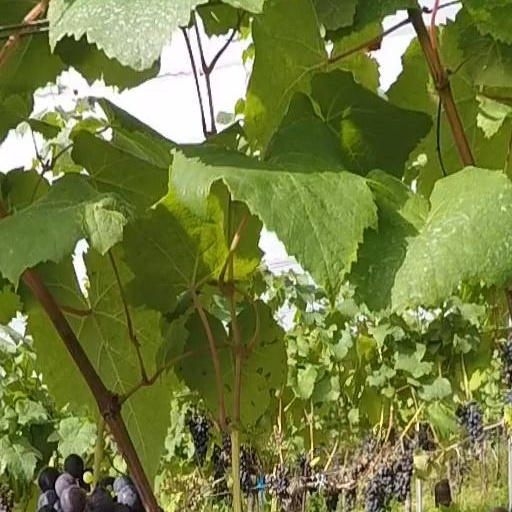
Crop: grape